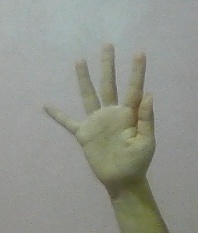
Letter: sheen